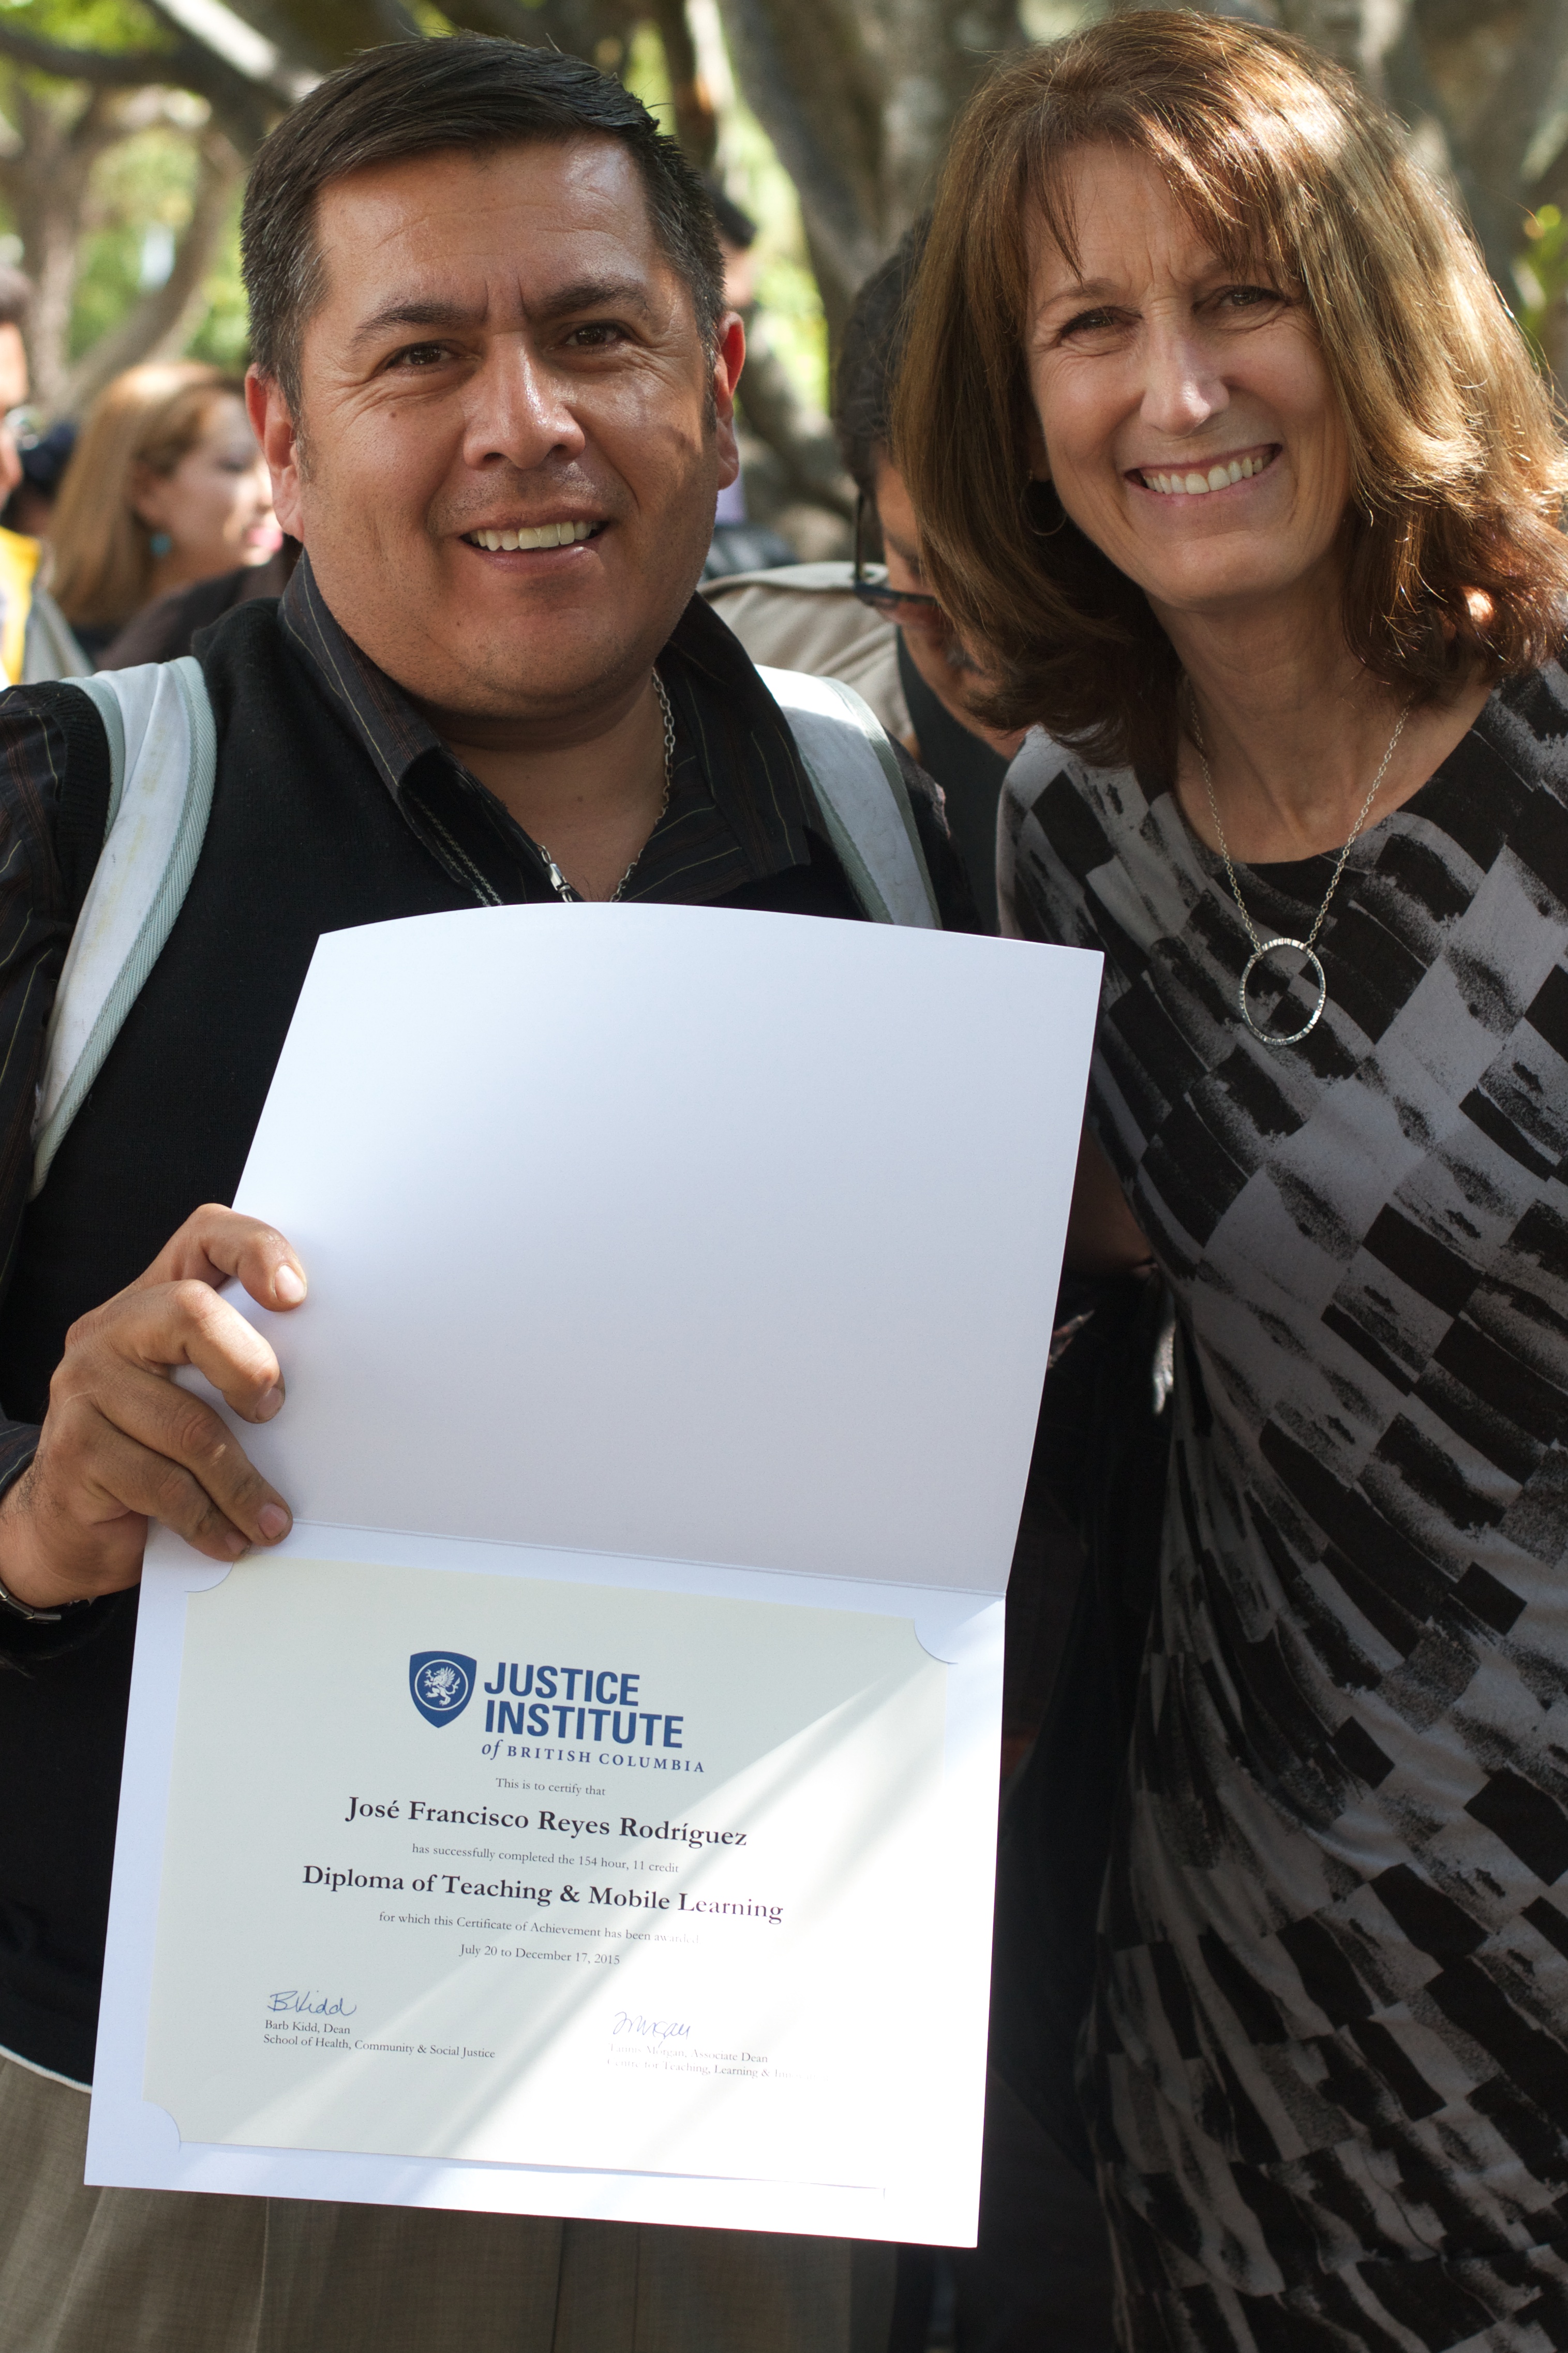
girl, professional, smile, fun, event, udgagora, entrepreneur, public relations, socialite